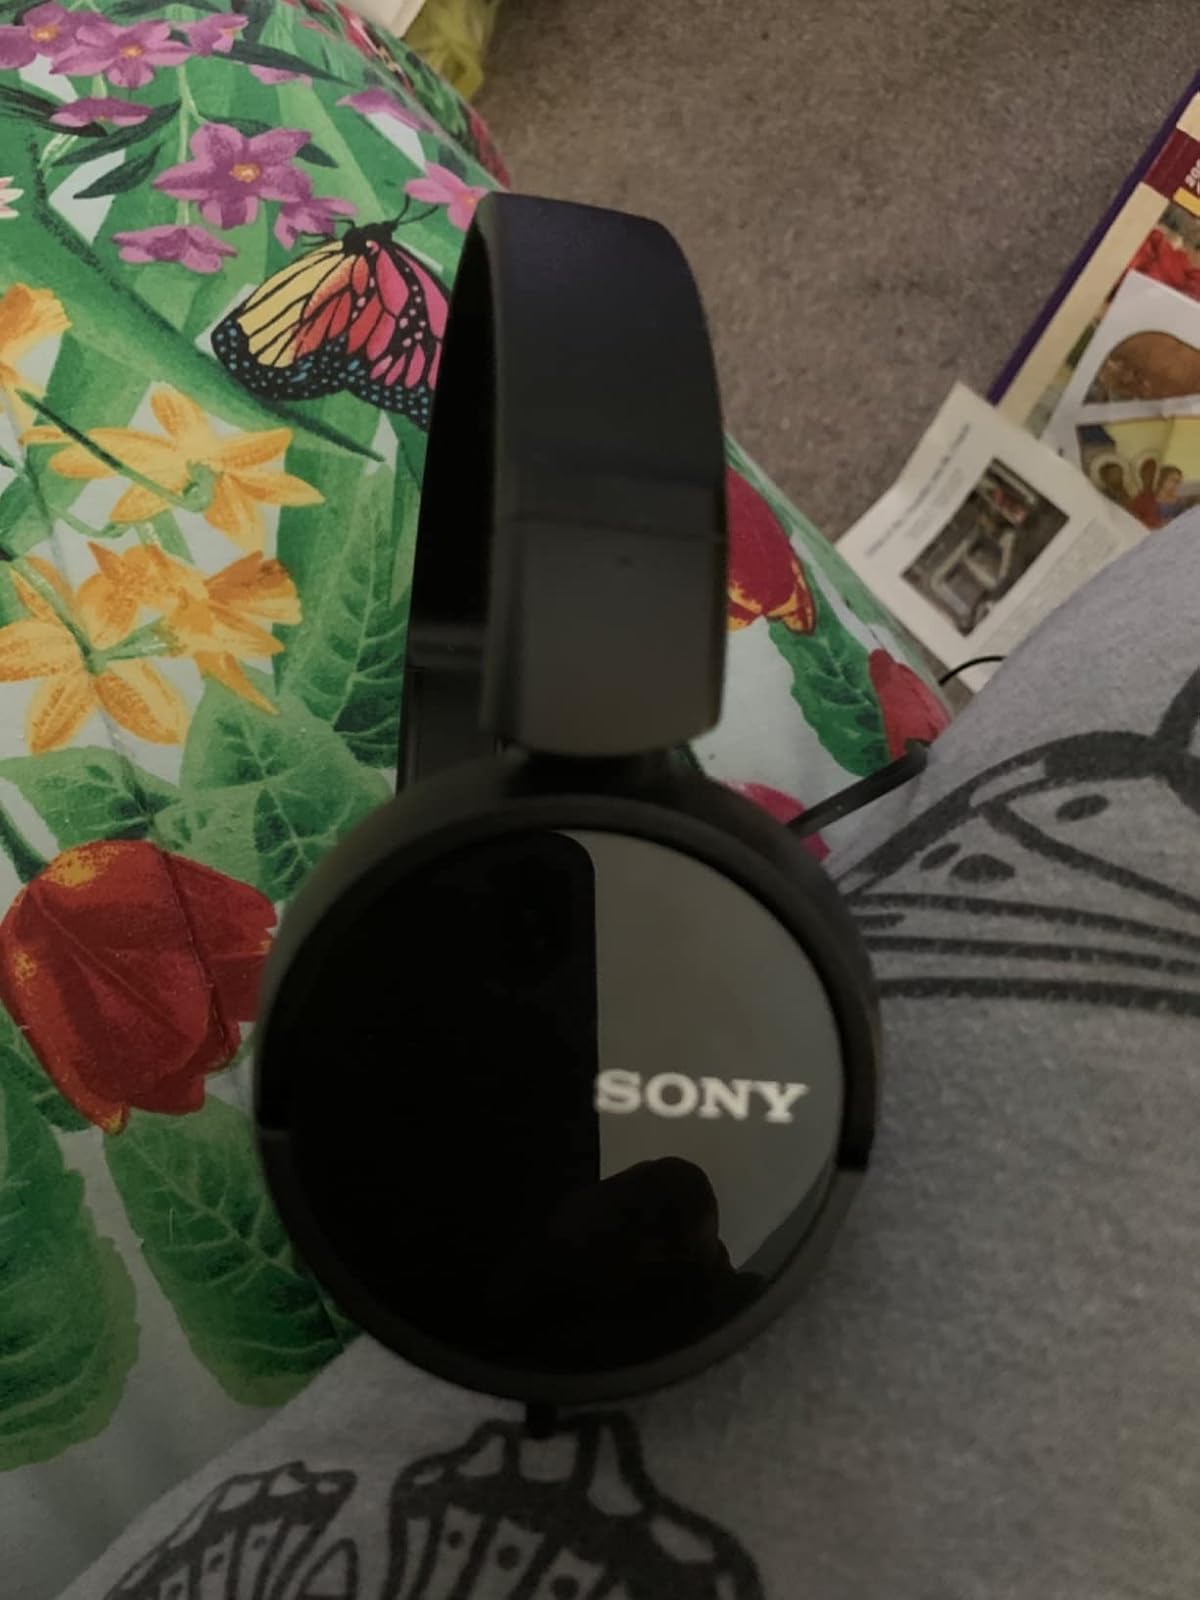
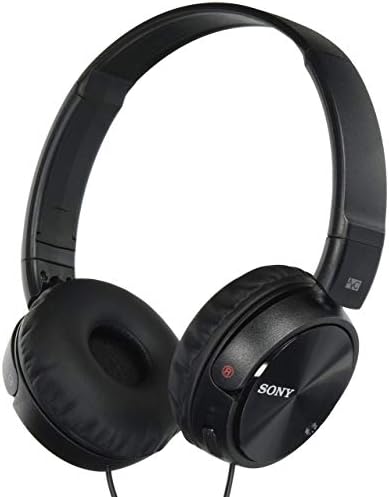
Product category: headphones
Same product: yes